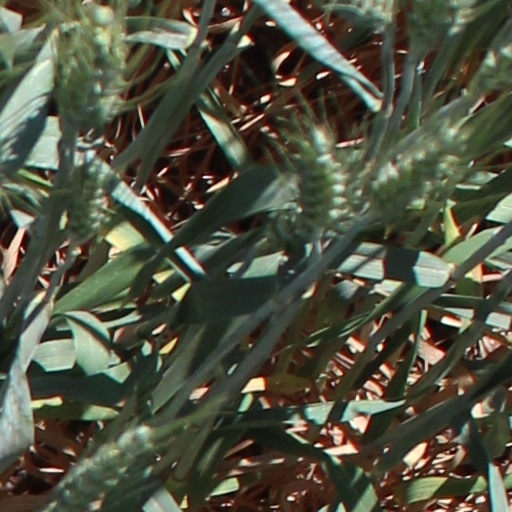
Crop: wheat